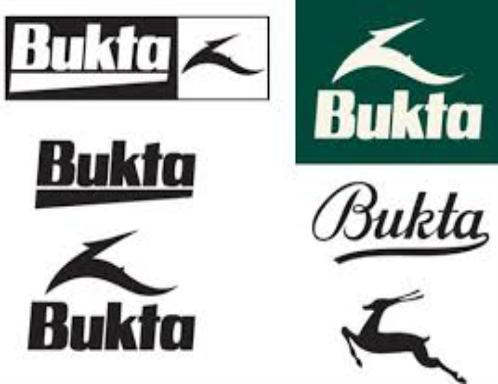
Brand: bukta
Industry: Clothes